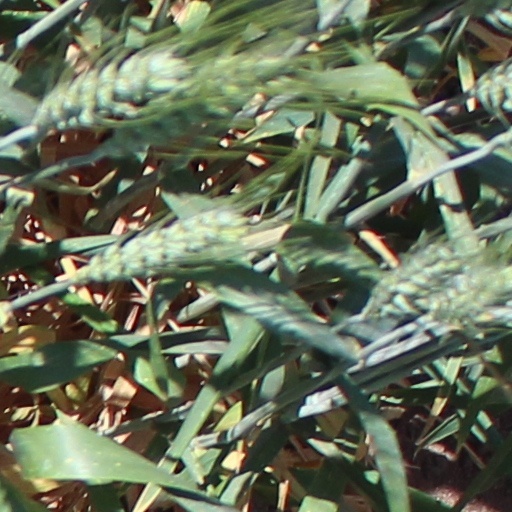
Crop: wheat